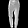
Label: Trouser